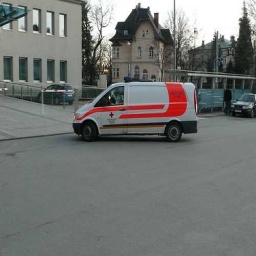
Label: ambulance